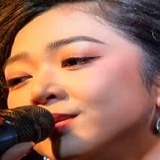
ca sĩ Hà Thanh Xuân